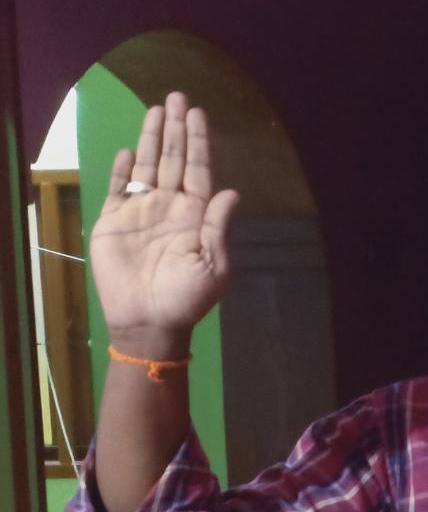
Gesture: stop